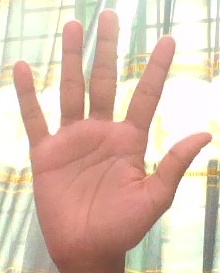
ASL sign: 5